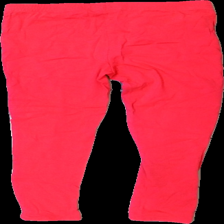
View: back
Type: Tights
Category: Ladies
Brand: Not in the list
Brand text on label: eights sthlm
Colors: Pink
Material: 100% cotton
Cut: Regular
Size: M
Season: All
Damage location: top left
Damage 2 location: top right
Damage 3 location: bottom left
Price range: 50-100
Recommended usage: Reuse
Description: rosa tights